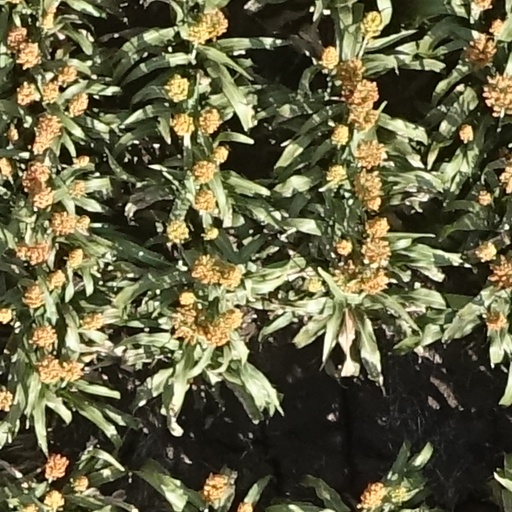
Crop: sorghum